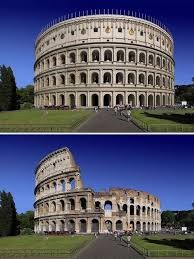
Landmark: Roman Colosseum